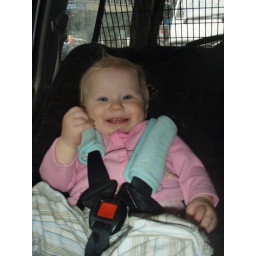
Happy girl in the car